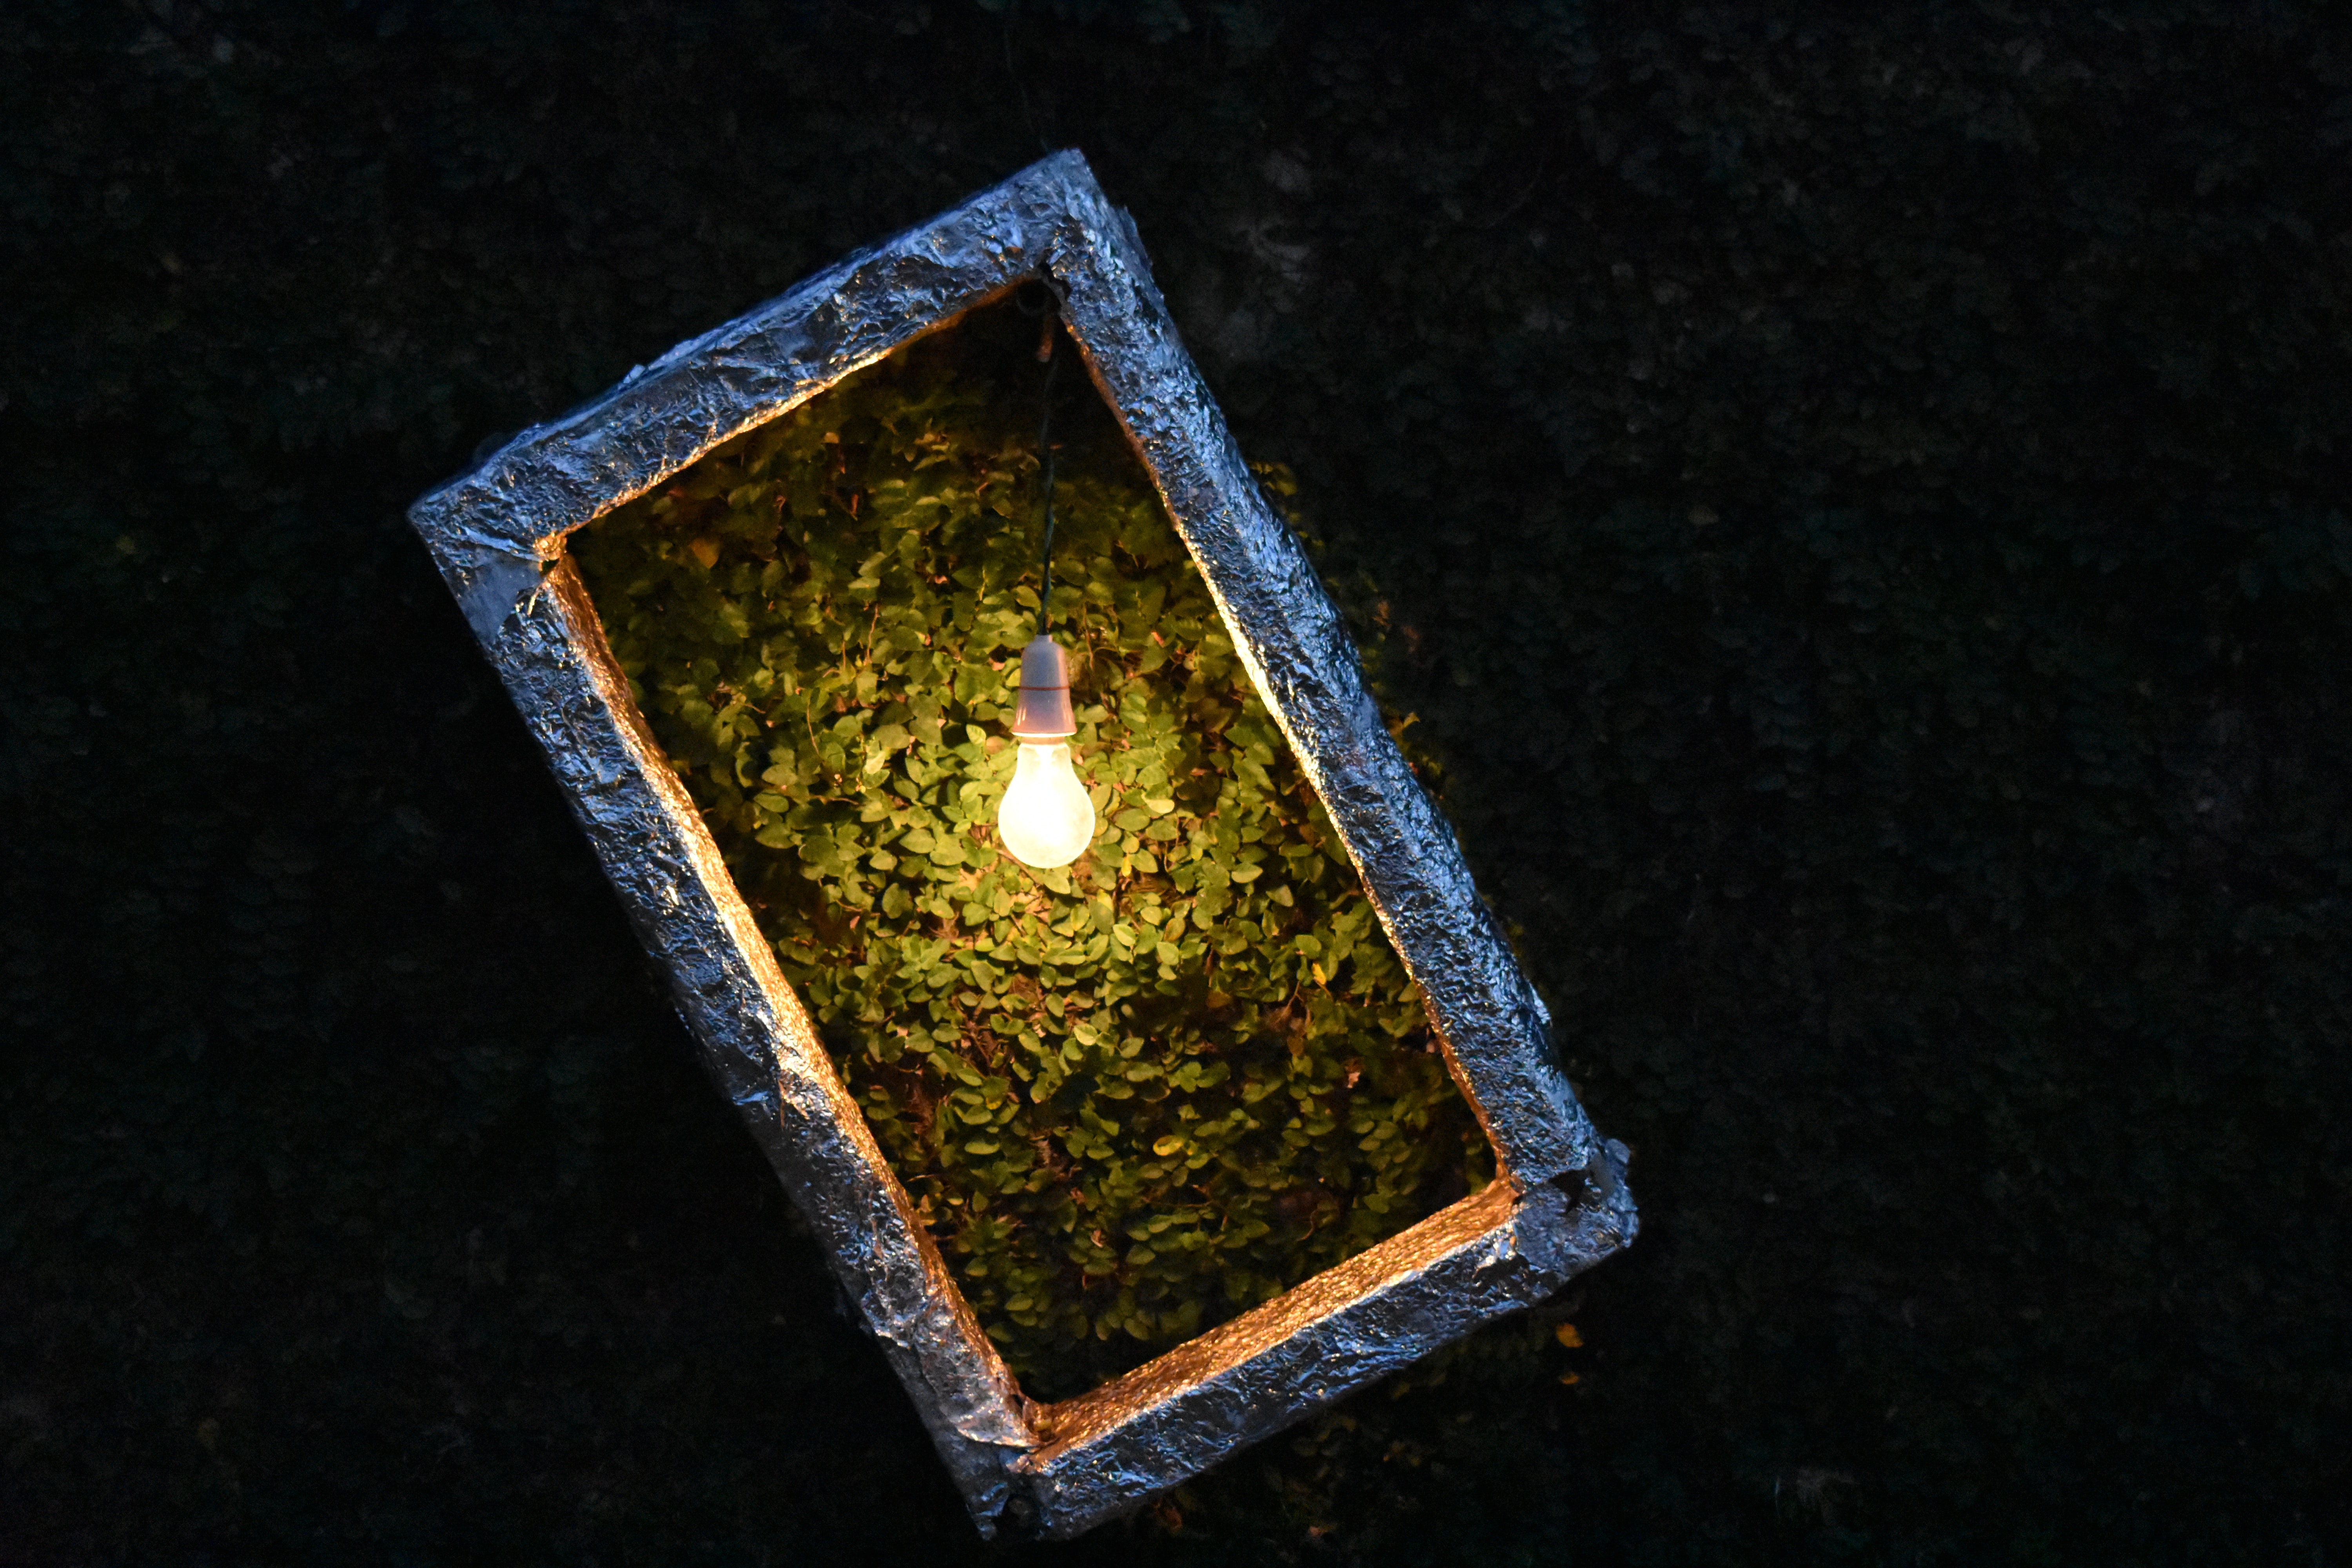
light, lighting, night, darkness